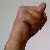
The image shows a hand gesture representing the letter 'N' in Indian Sign Language.